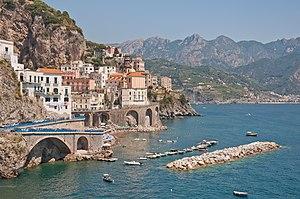
Le tourisme en Italie est une activité importante de l'économie du pays. Il représente un haut revenu pour l'économie italienne ce qui lui permet de développer certains secteurs de l'économie comme les transports, les infrastructures, le commerce, les services et l'artisanat.